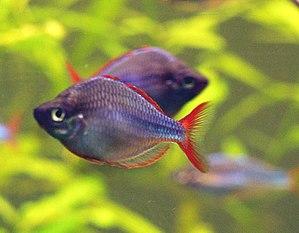
Les poissons de la famille des melanotaenia sont très pacifiques vis-à-vis des autres espèces. Il est endémique de Nouvelle-Guinée occidentale en Indonésie. Ainsi, de beaux spécimens d'une taille proche de 10 centimètres cohabiteront sans problème avec de petits néons. Entre eux, ils ne sont pas agressifs et contribuent à égayer tout l'aquarium de par leurs couleurs et leur vivacité naturelles. Très familiers, ils se montrent toujours vifs au moment des repas, ce qui permet de les observer en détail.
Les poissons arc-en-ciel sont une famille de poissons d'eau douce que l'on trouve dans le nord et l'est de l'Australie et la Nouvelle-Guinée et dans les îles du Sud-Est asiatique.
Les Atheriniformes constituent un ordre de poissons téléostéens.